Stanisław Kierbedź

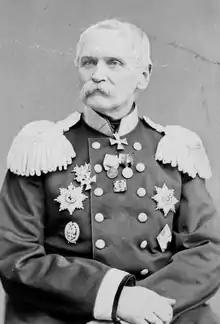
Stanisław Kierbedź

Stanisław Kierbedź (1810–1899) was a Polish railway engineer. He designed and supervised the construction of dozens of bridges, railway lines, ports and other objects in Central and Eastern Europe. He served in the Imperial Russian Army with the rank of Lieutenant General.